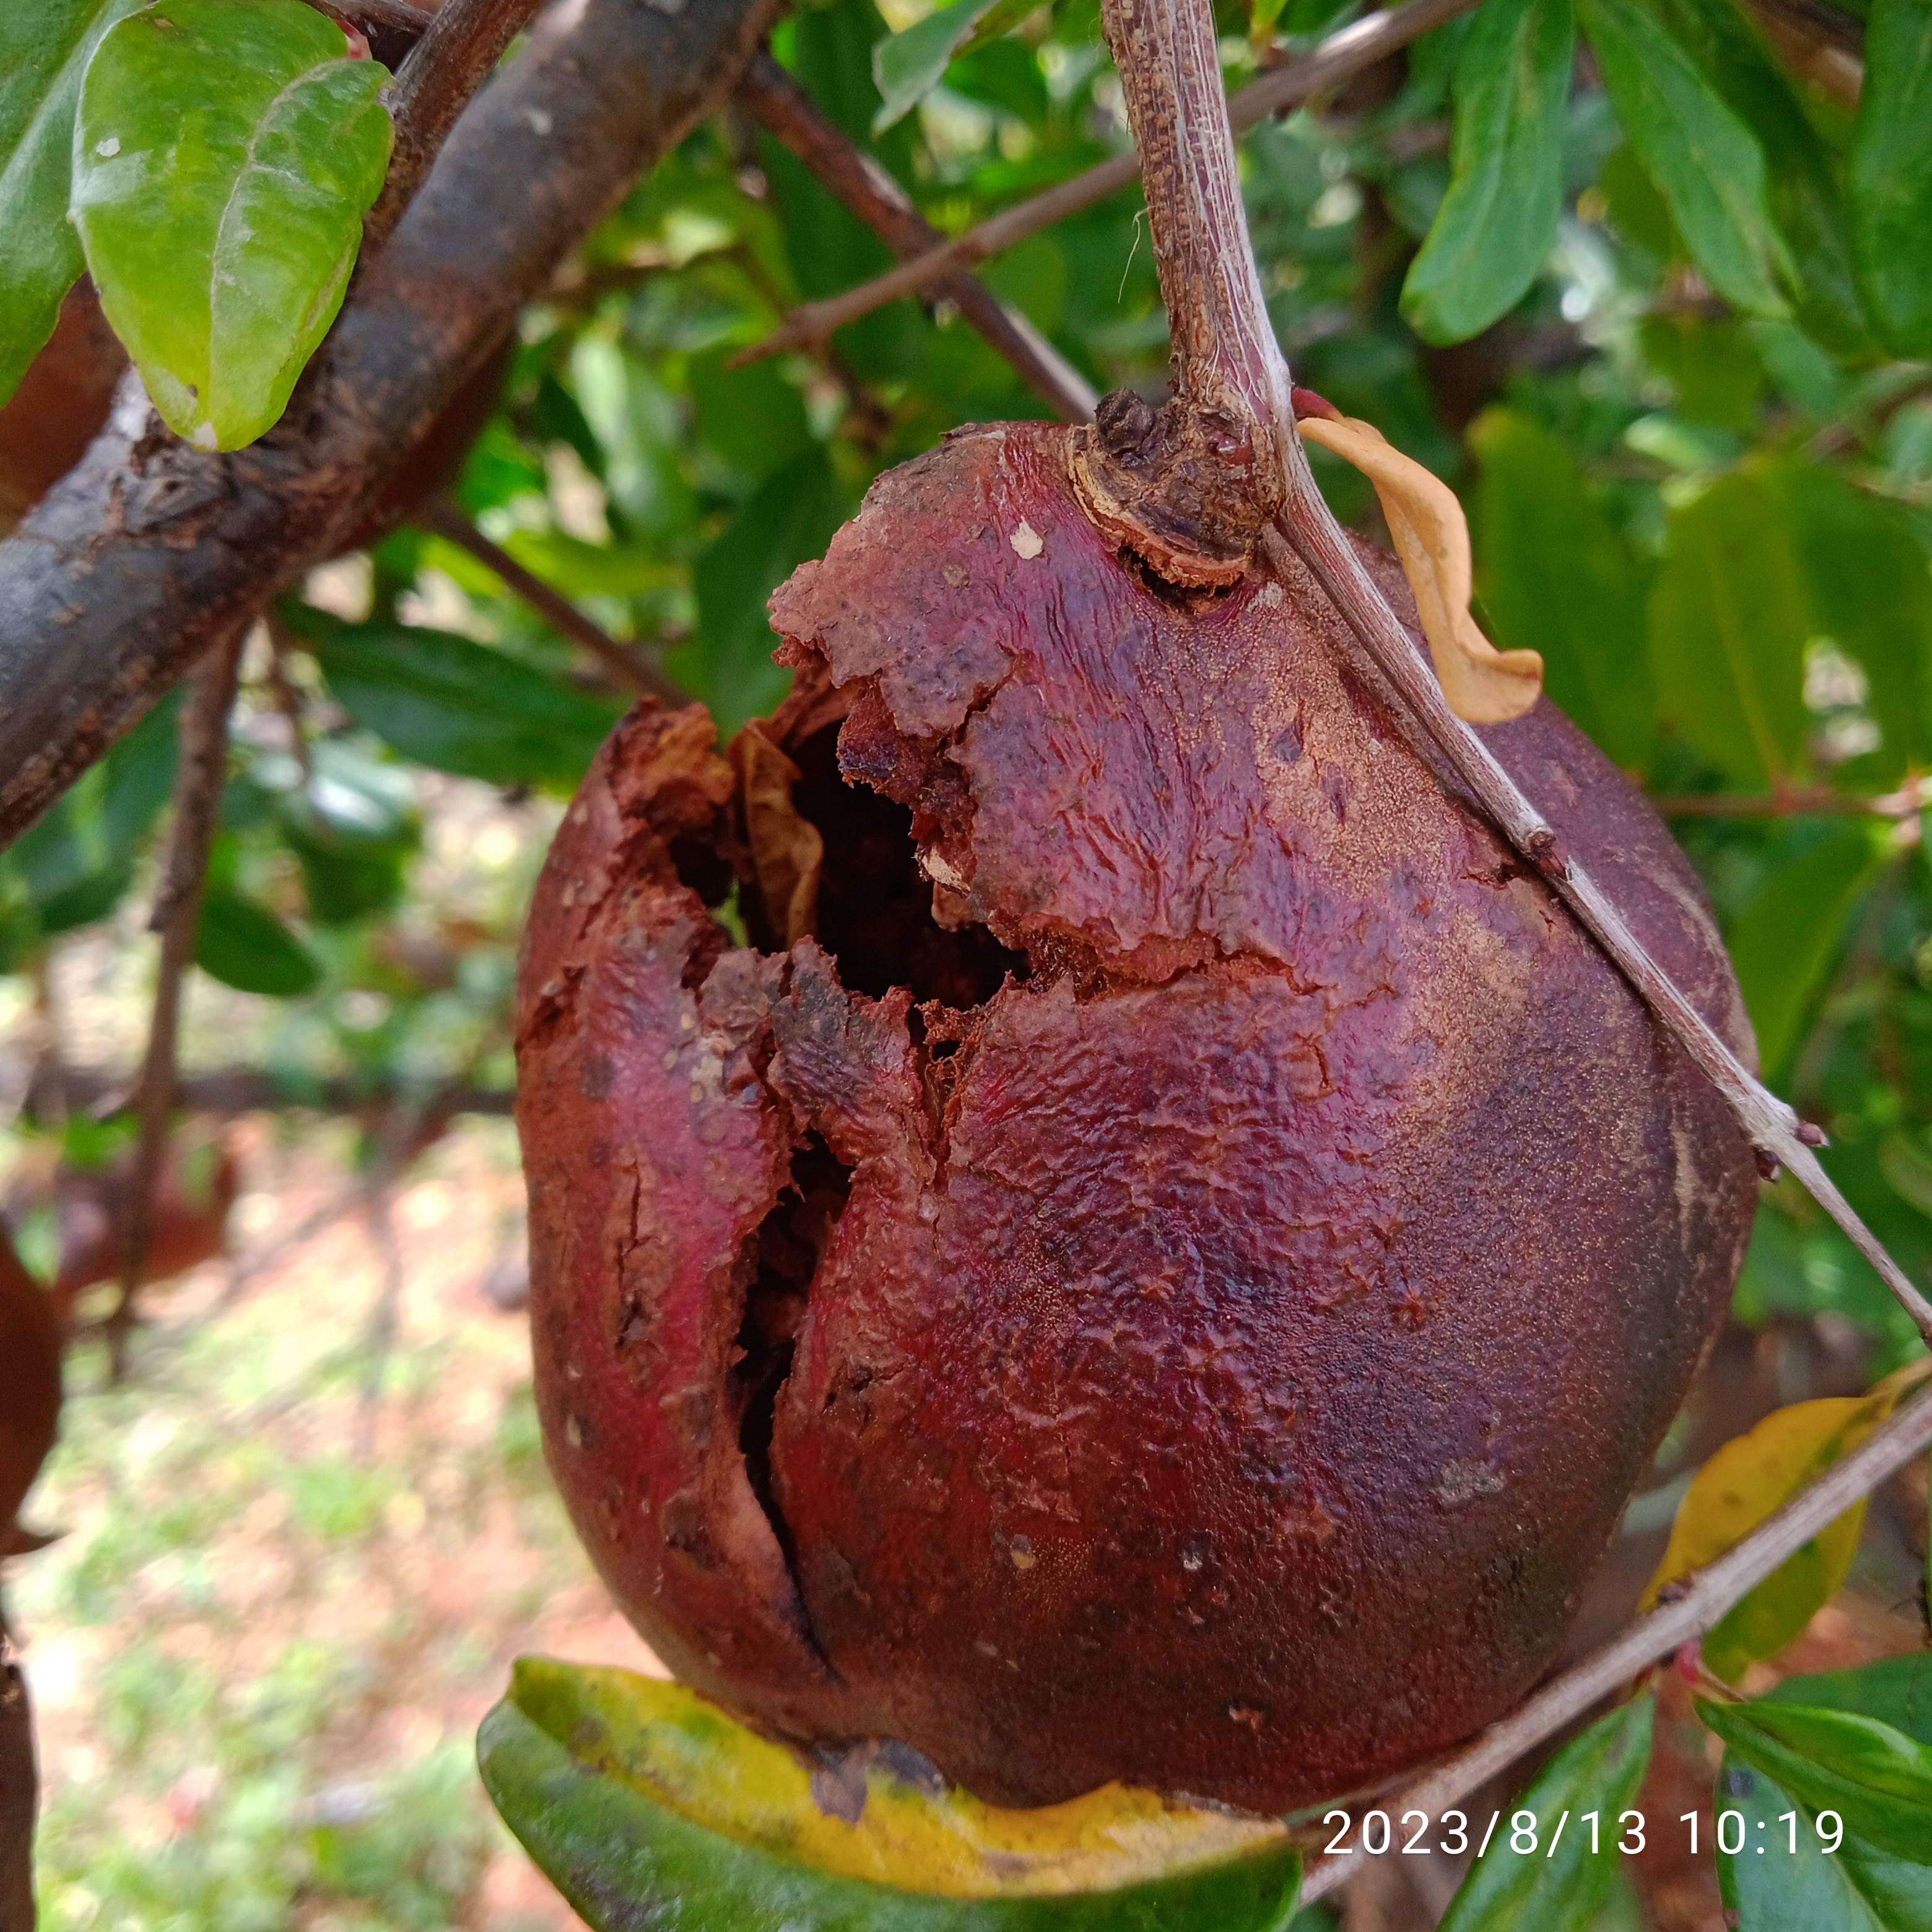
Label: Bacterial_Blight